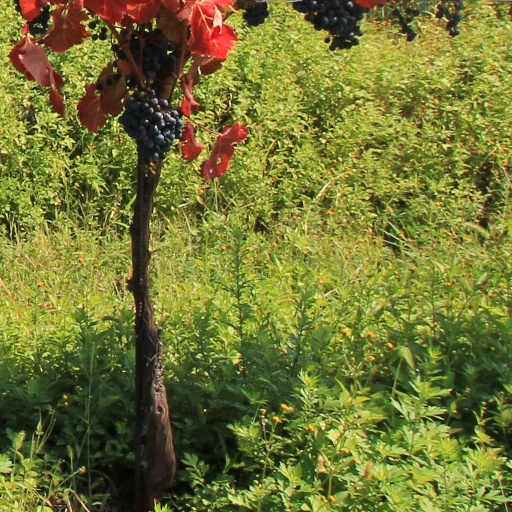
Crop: grape